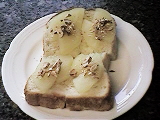
Label: toast